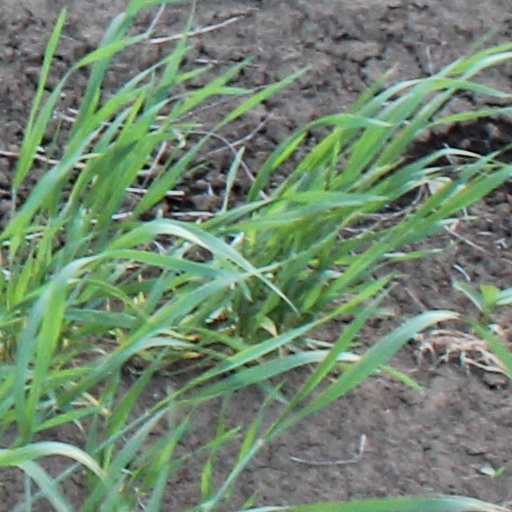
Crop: wheat